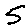
Label: 5